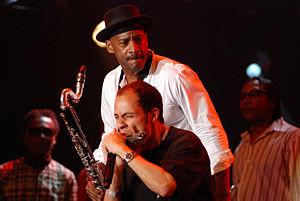
Grégoire Maret est né en 1975 à Genève en Suisse. Il commence l'harmonica à l'âge de 17 ans.
Le North Sea Jazz Festival est un festival de musique annuel qui a lieu le deuxième weekend de juillet à Rotterdam. Jusqu'en 2005 le festival se trouvait au centre des congrès des Pays-Bas à La Haye, depuis 2006 le festival se trouve à Rotterdam.